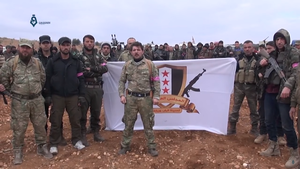
La guerre civile syrienne — ou révolution syrienne — est un conflit armé en cours depuis 2011 en Syrie. Elle débute dans le contexte du Printemps arabe par des manifestations majoritairement pacifiques en faveur de la démocratie contre le régime baasiste dirigé par le président Bachar el-Assad. Réprimé brutalement par le régime, le mouvement de contestation se transforme peu à peu en une rébellion armée.
La bataille d'al-Bab a lieu du 10 décembre 2016 au 23 février 2017 au cours de l'opération Bouclier de l'Euphrate, lors de la guerre civile syrienne. L'offensive est menée par l'armée turque et l'Armée syrienne libre avec pour objectif de prendre la ville d'Al-Bab, contrôlée par l'État islamique depuis novembre 2013. Elle vise également à prendre de vitesse les Forces démocratiques syriennes — dominées par les Kurdes des YPG — qui s'approchent de la ville par l'ouest et par l'est, afin de les empêcher de faire leur jonction et d'établir une continuité territoriale le long de la frontière turque. La bataille s'achève par une victoire des forces turques et rebelles qui s'emparent de la ville, mais les villages situés au sud sont reconquis par l'armée et les milices du régime syrien, empêchant ainsi les rebelles de poursuivre leur offensive contre les djihadistes. Un mois après la prise d'Al-Bab, la Turquie annonce la fin de l'opération Bouclier de l'Euphrate.
L'opération Bouclier de l'Euphrate a lieu du 24 août 2016 au 29 mars 2017 lors de la guerre civile syrienne. Elle est une offensive menée dans le Nord de la Syrie par la Turquie et des groupes rebelles syriens contre l'État islamique et les Forces démocratiques syriennes. Cette offensive commence par la prise de Jarablous et aboutit à la prise de la ville d'al-Bab le 23 février 2017. L'opération s'achève officiellement le 29 mars 2017.
L'Armée syrienne libre est un rassemblement de groupes rebelles formé le 29 juillet 2011 lors de la guerre civile syrienne. Elle forme au début du conflit la principale force armée opposée au régime de Bachar el-Assad, avant d'être supplantée dans certaines régions par des factions islamistes ou djihadistes. Constituée d'anciens officiers de l'armée syrienne, elle se caractérise, pour l'essentiel, par son nationalisme et son objectif démocratique.